British Rail Class 47

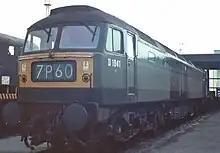
D1941 in the original two-tone green livery, at Landore depot in 1967

The Class 47 history began in the early 1960s with the stated aim of the British Transport Commission (BTC) to remove steam locomotives from British Rail by a target date of 1968. It therefore required a large build of Type 4 but with an axle load of no more than . The BTC was not convinced that the future of diesel traction lay down the hydraulic transmission path of the Western Region, and concentrated on diesel-electric designs.